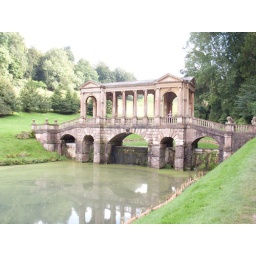
The gardens of Prior Park Bath. Home of Ralph Allen responsible for all the stone used in the building of Bath.